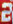
Number: 2